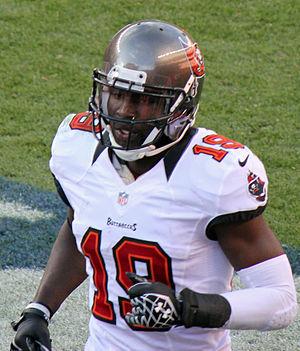
Michael Anthony Williams est un joueur américain de football américain. Il joue actuellement avec les Bills de Buffalo.